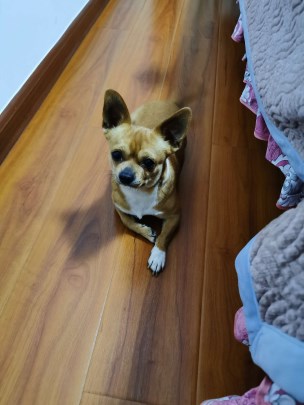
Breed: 420-n000124-Chihuahua